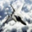
Label: airplane